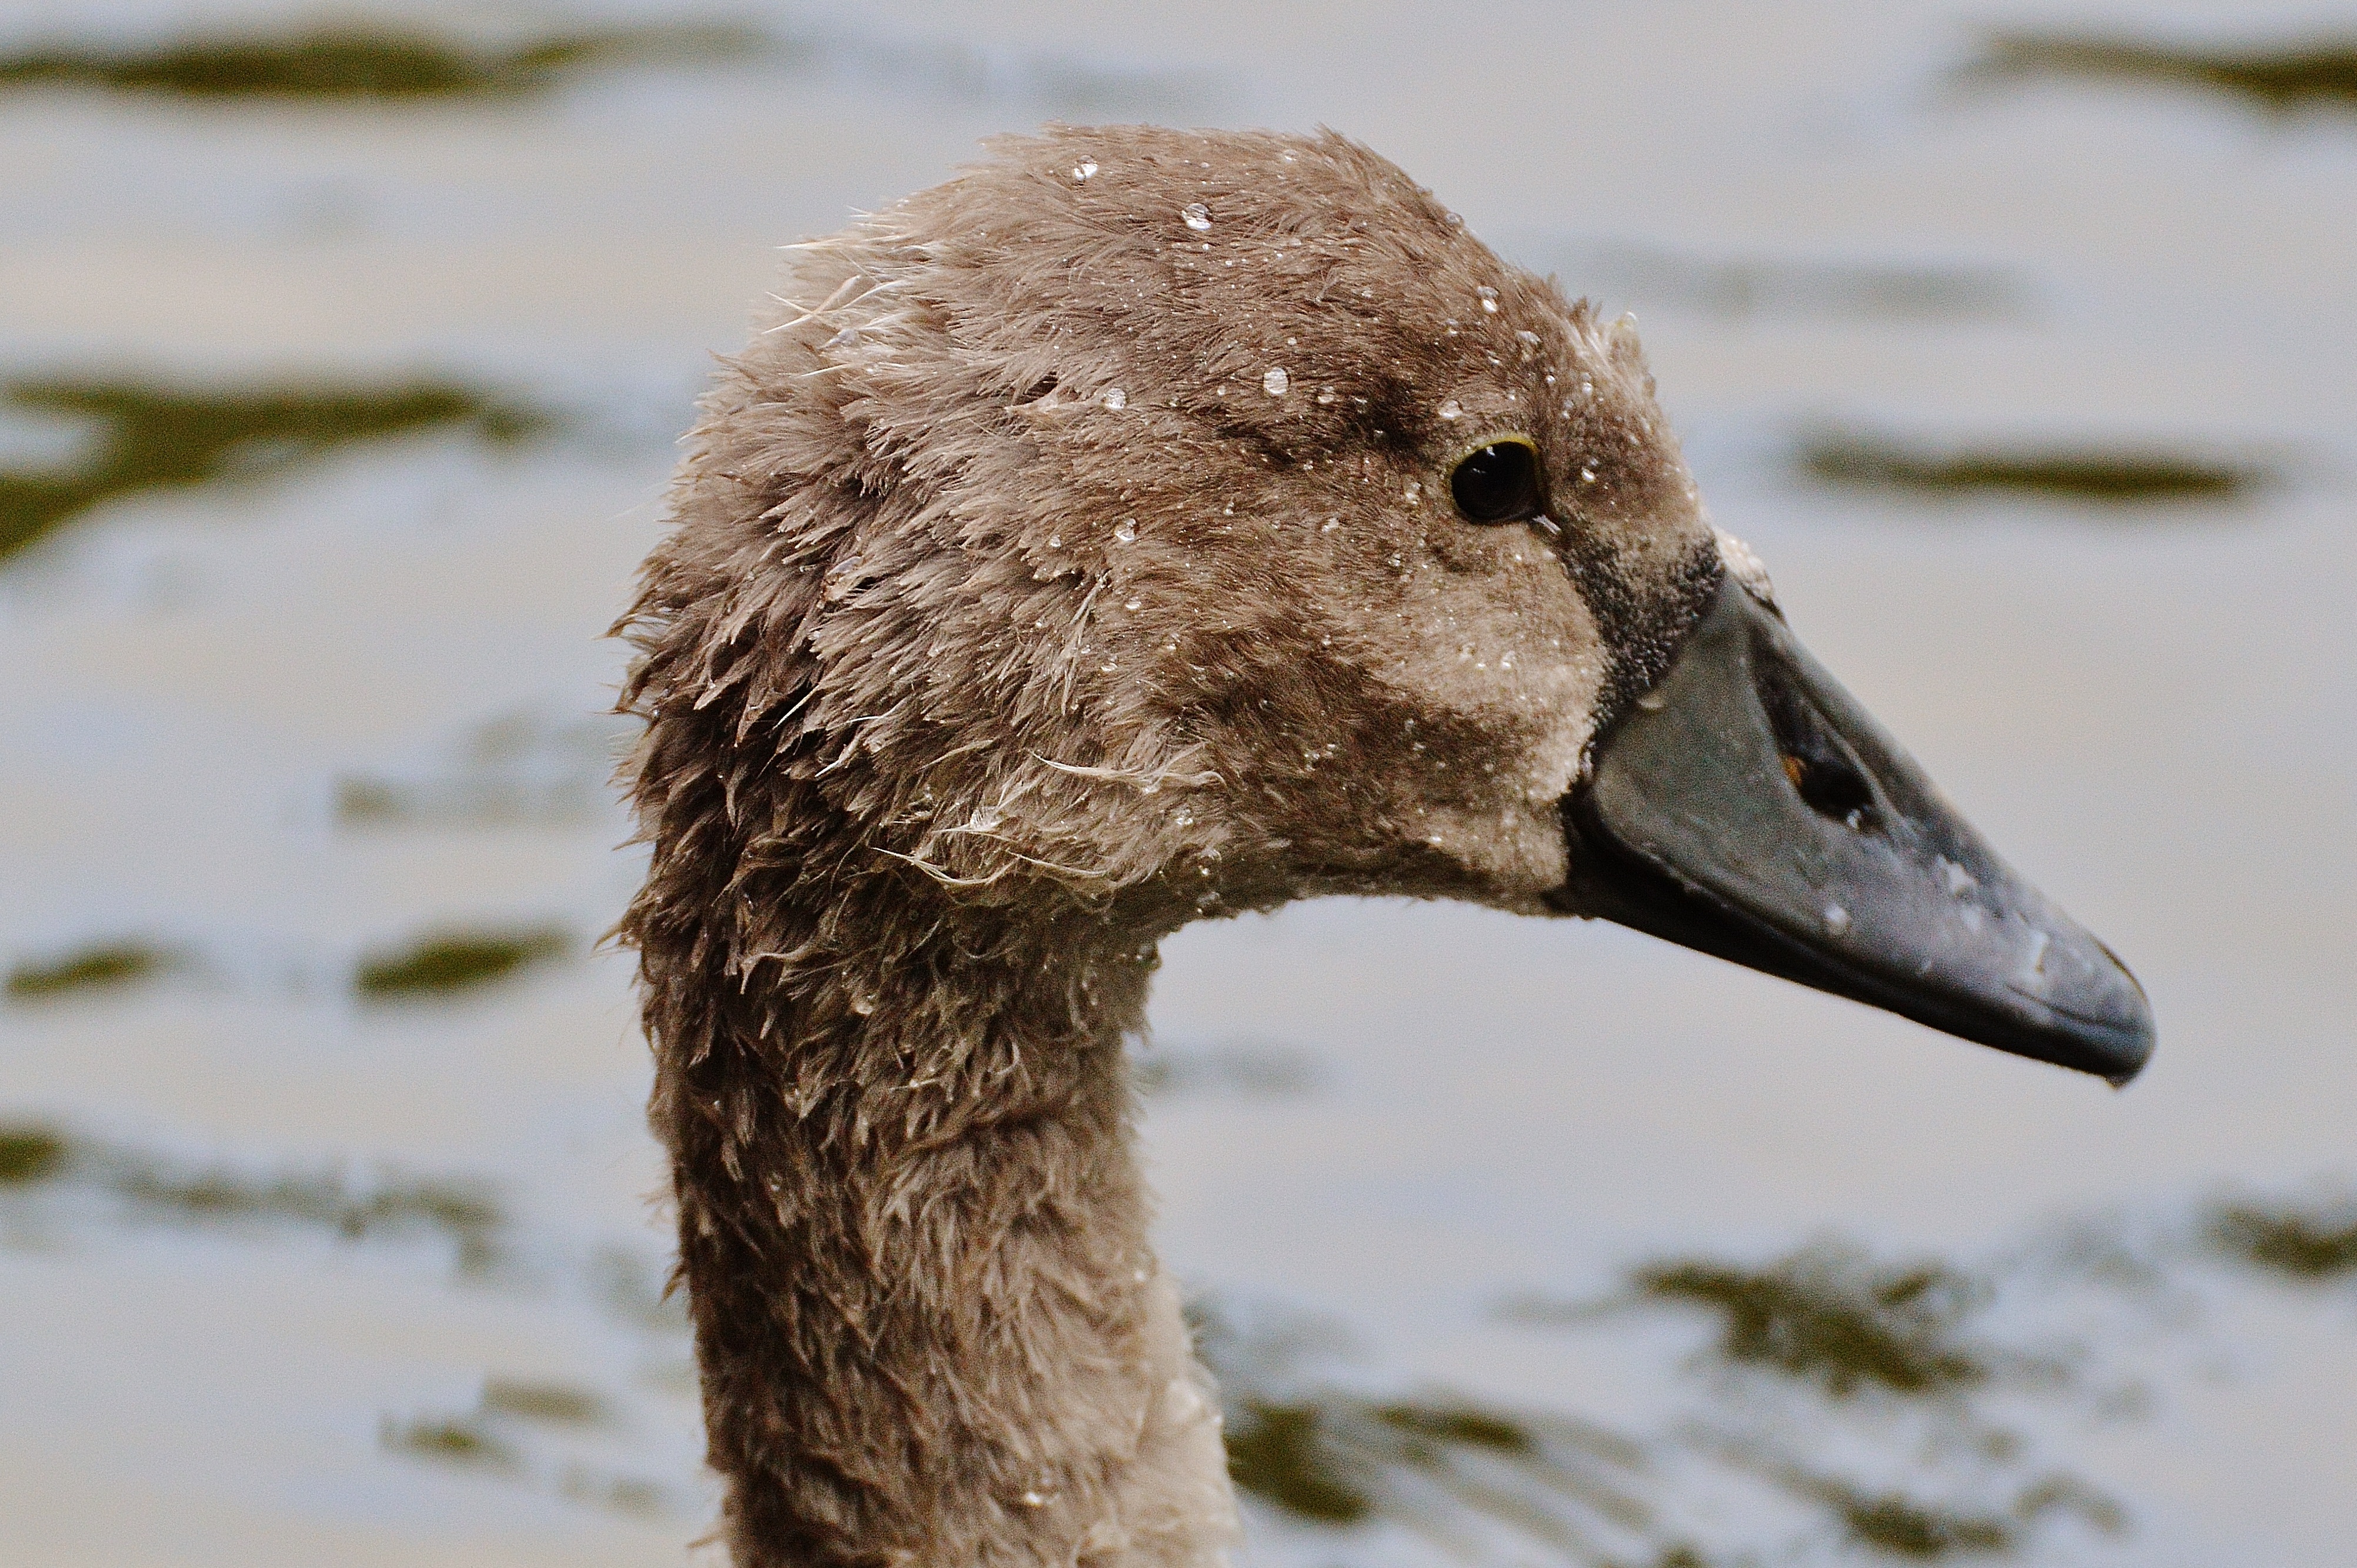
water, nature, bird, wildlife, beak, feather, fauna, plumage, close up, swan, duck, swans, goose, vertebrate, waterfowl, waters, water bird, young animal, ducks geese and swans